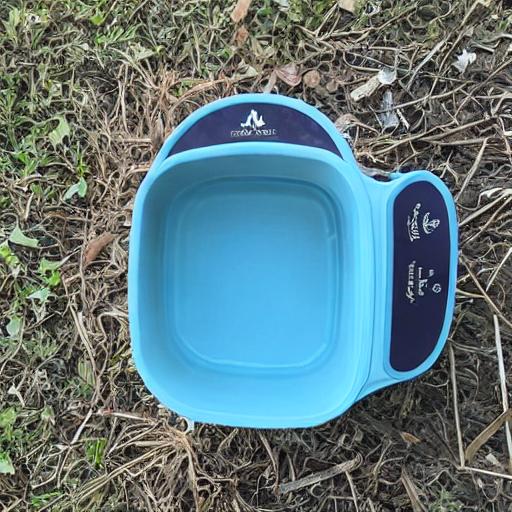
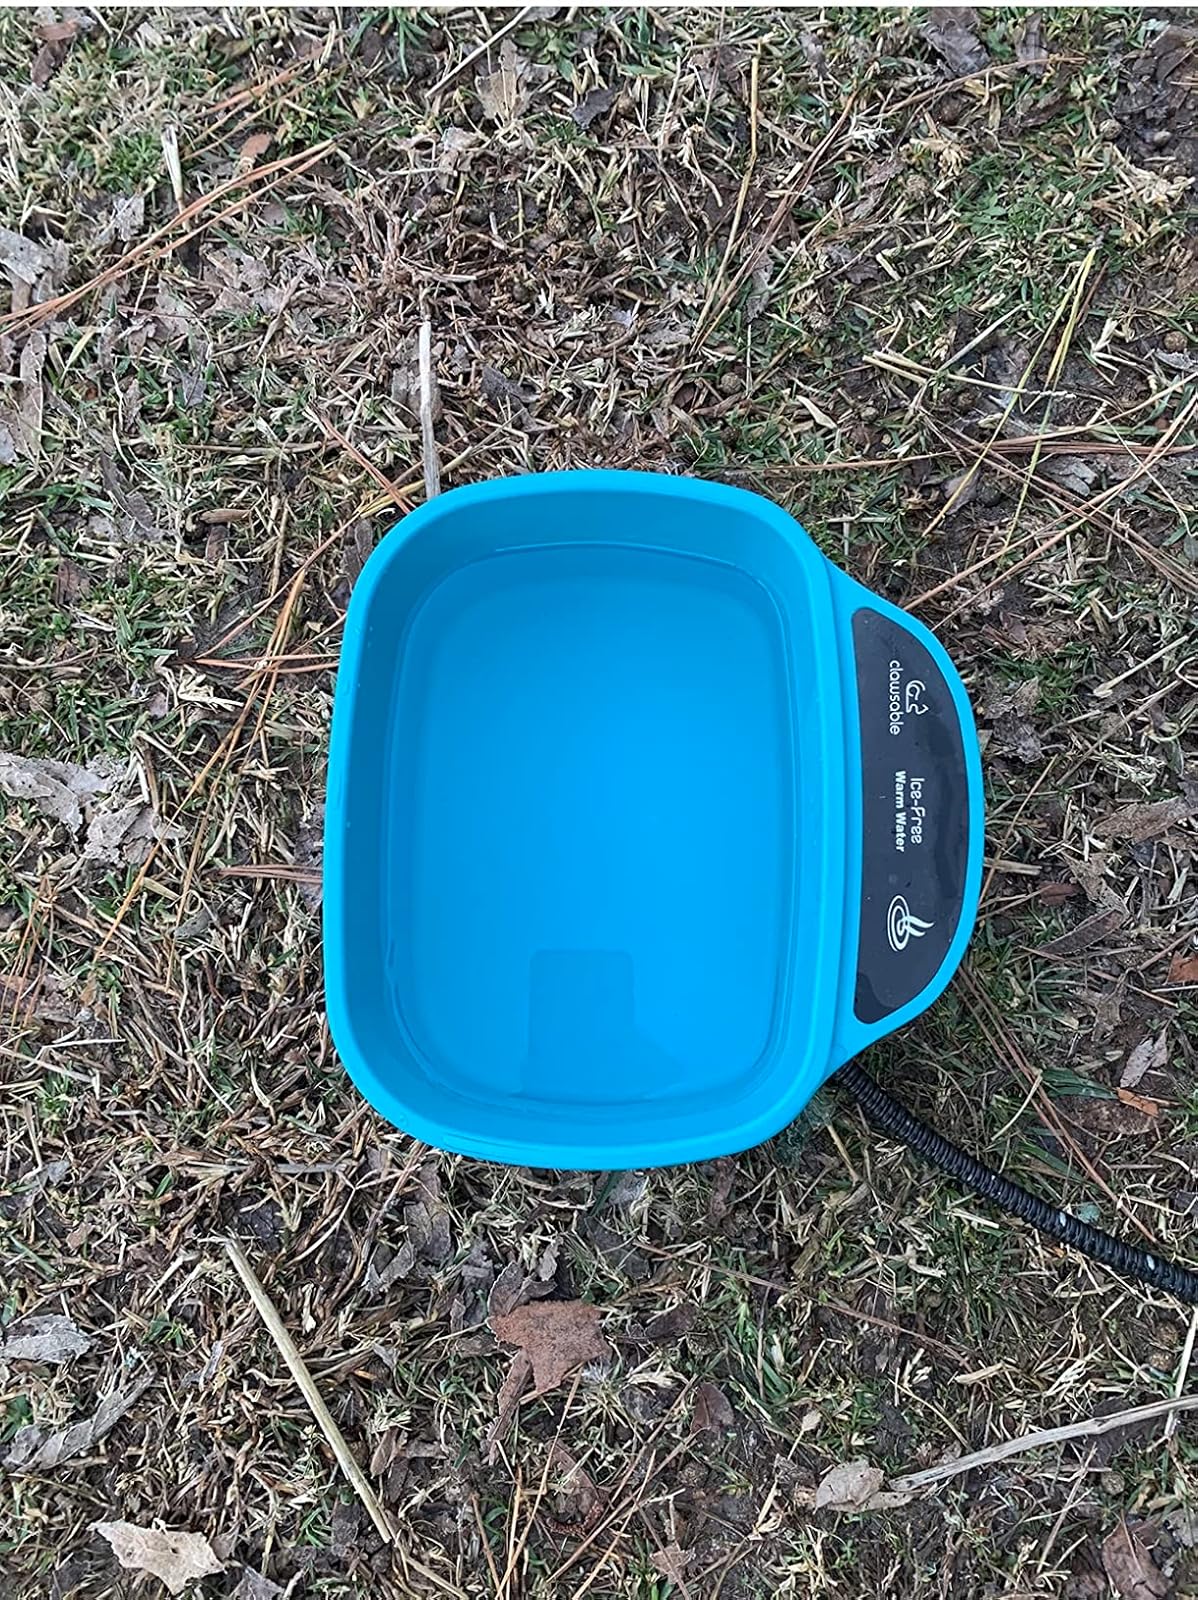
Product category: items_bowl
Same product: no